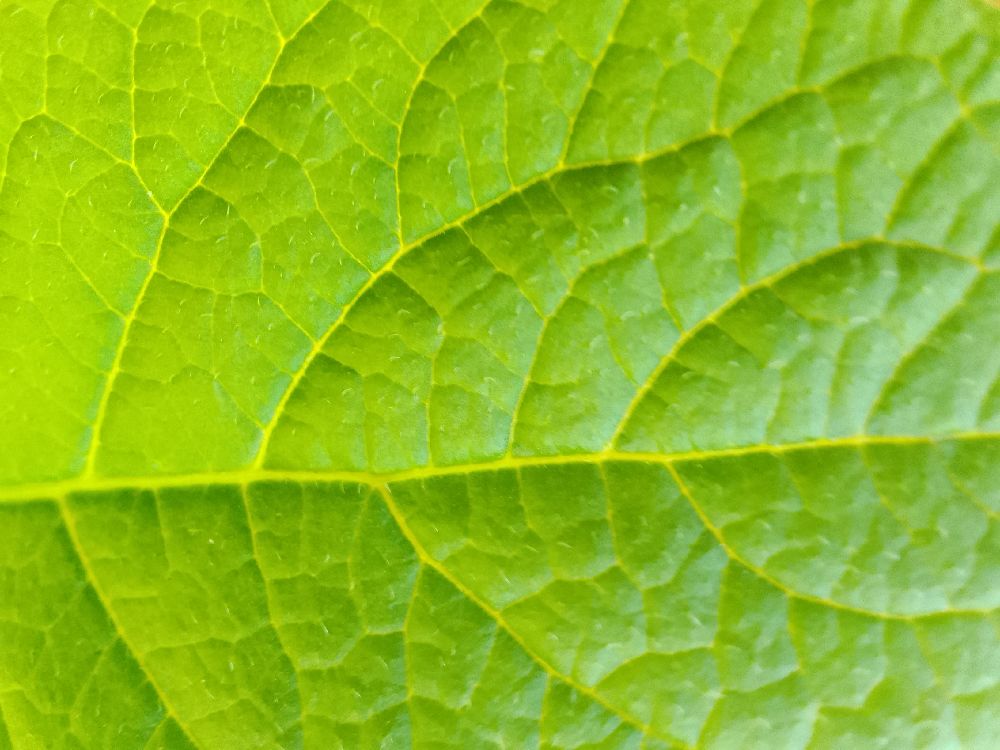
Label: Healthy